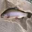
Label: trout